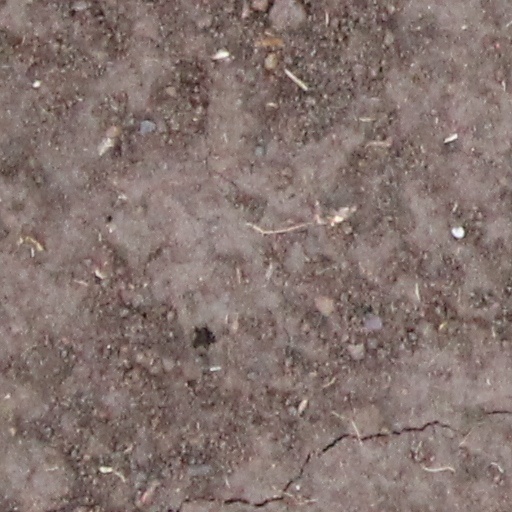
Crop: wheat